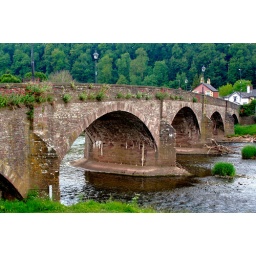
The old stone bridge at Usk in south Wales which crosses the river of the same name.